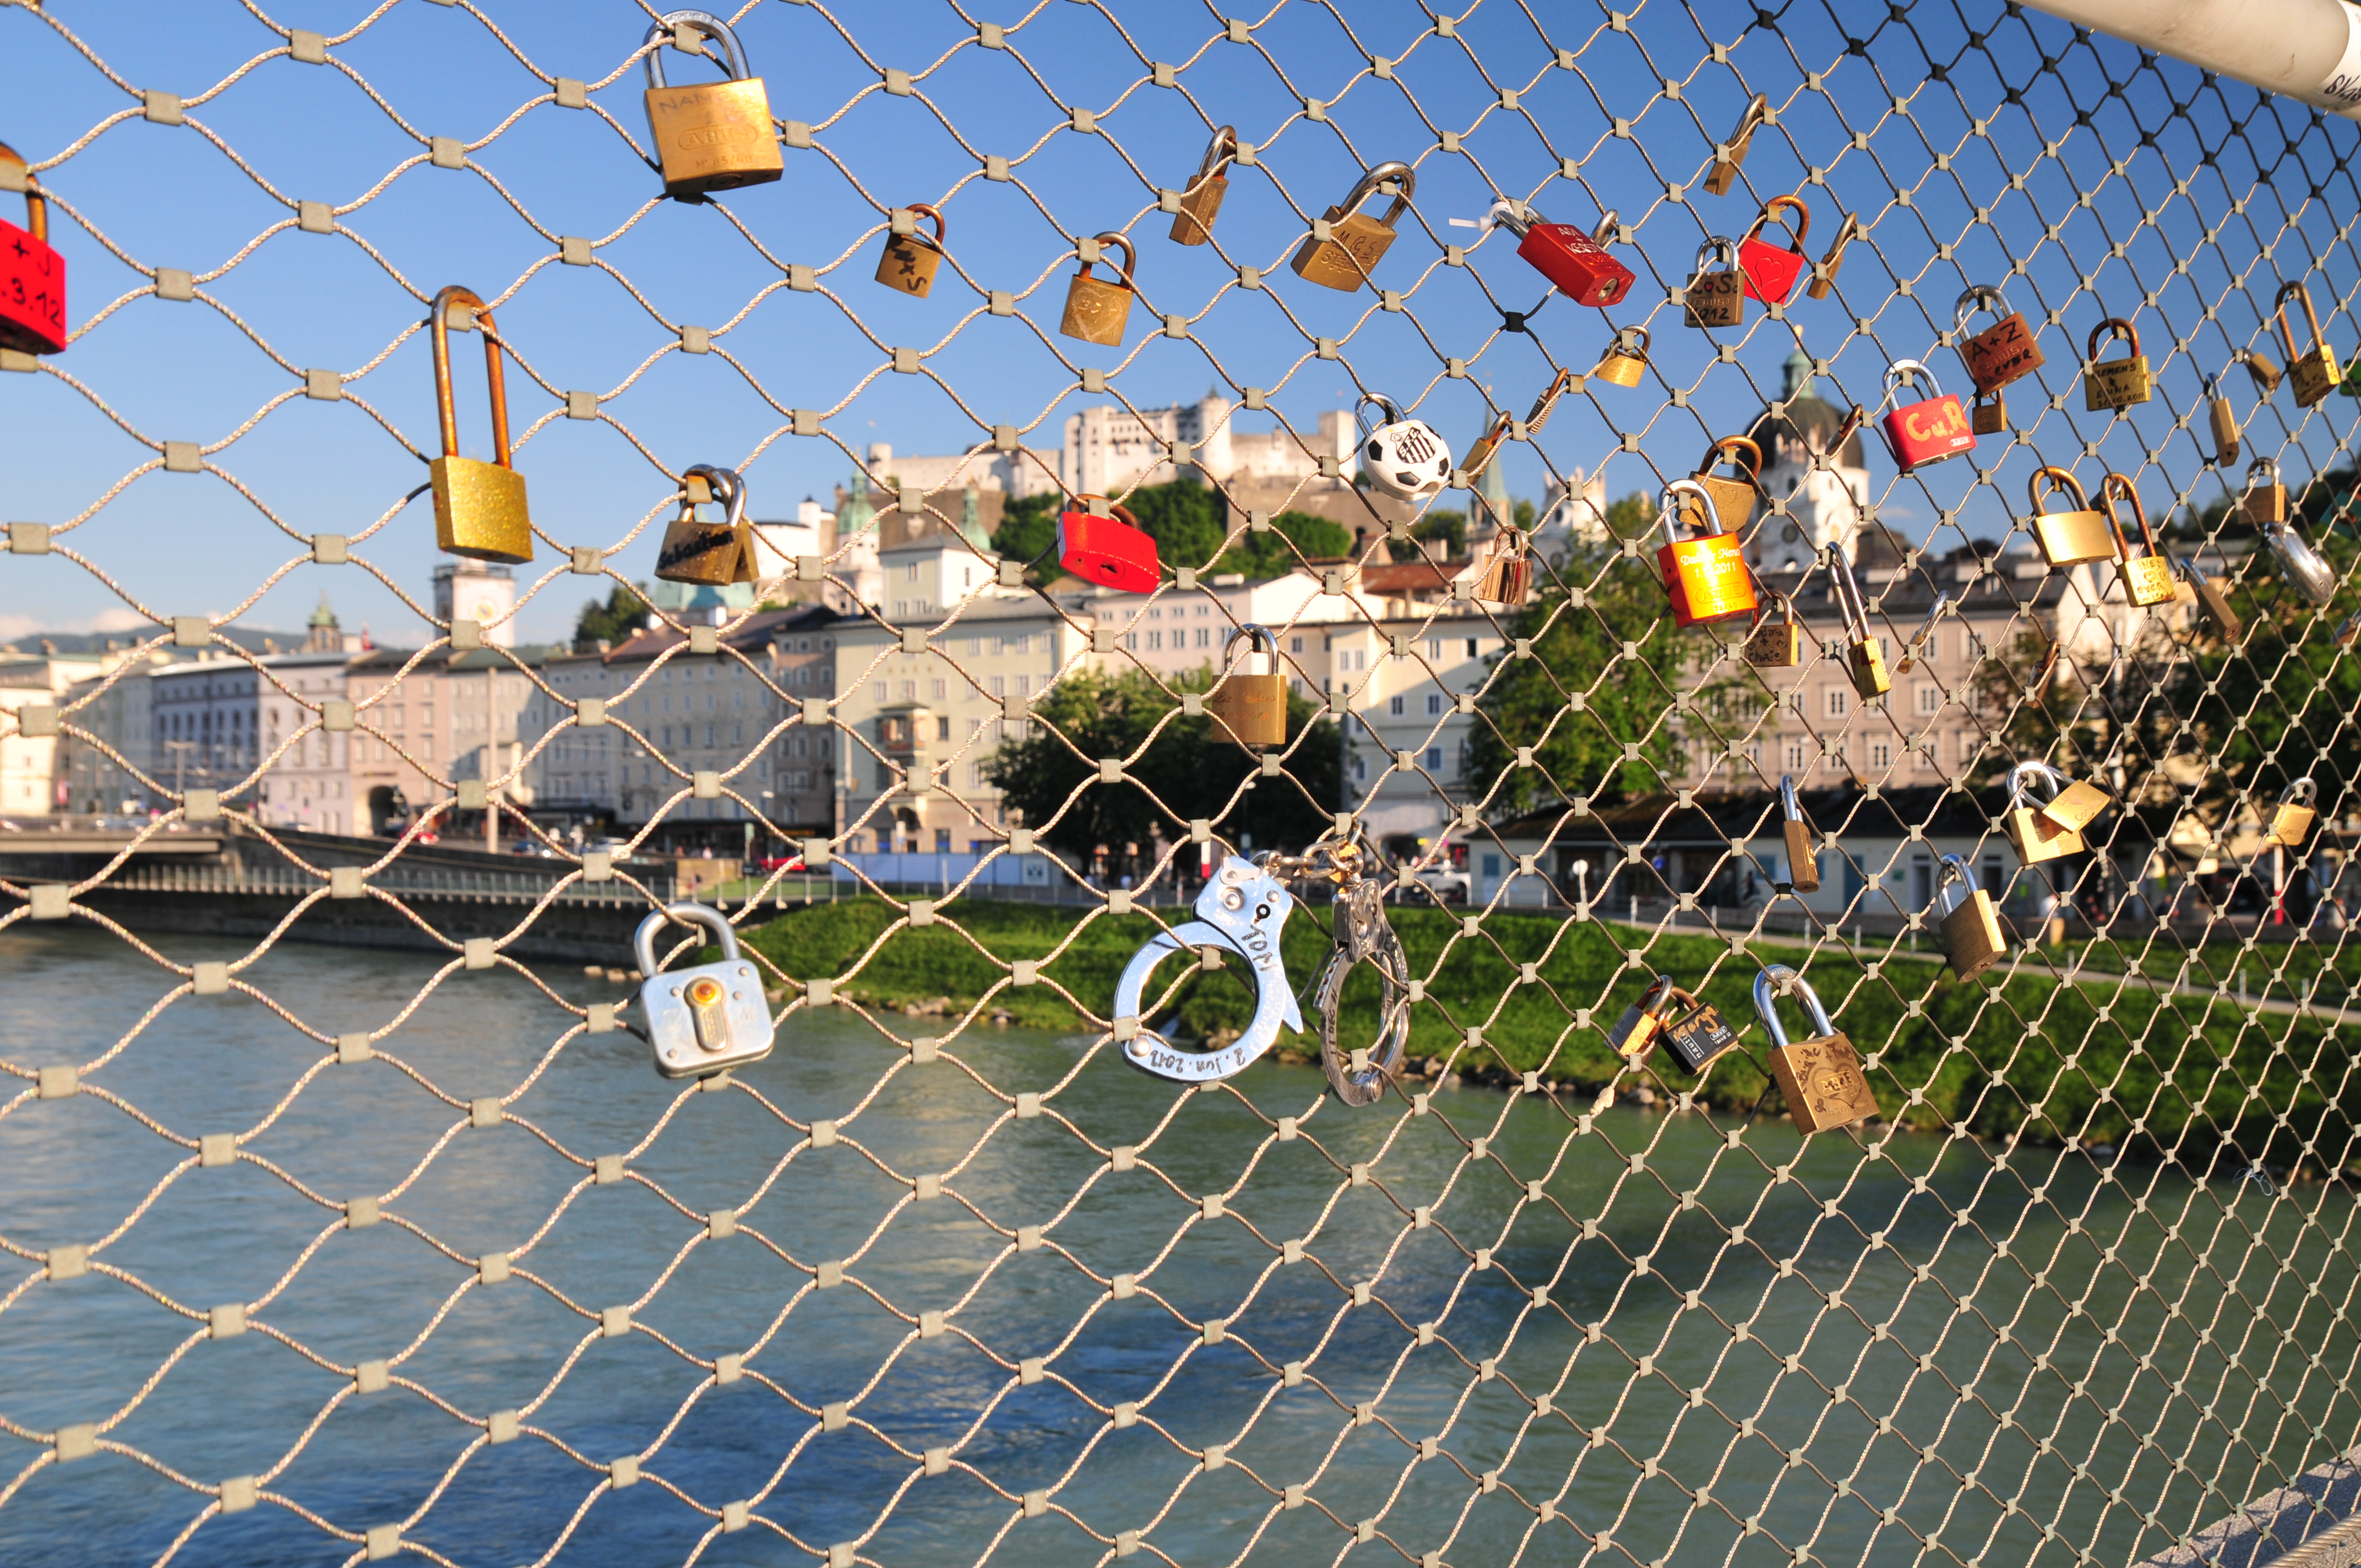
structure, soccer, nikon, stadium, player, arena, tennis, sports, net, ball, athletics, salzburg, d300, salisburgo, sport venue